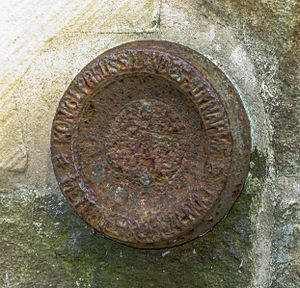
Sankt Viktor-kirken i Dülmen / Kirkeudstyr
Sankt Viktor-kirken, topografisk mærke ved indgangsportal.
Sankt Viktor-kirken er den ældste kirke i Dülmen, Nordrhein-Westfalen i Tyskland. Kirken ligger i byens centrum og er den eneste kirke beliggende inden for de tidligere bymure, hvoraf blandt andet Lüdinghauser Tor er bevaret.